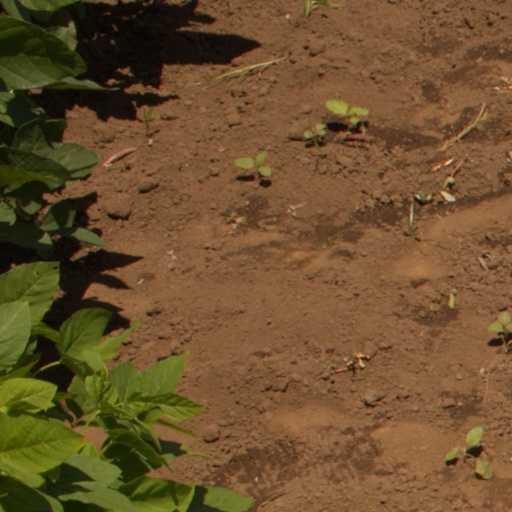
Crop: soybean